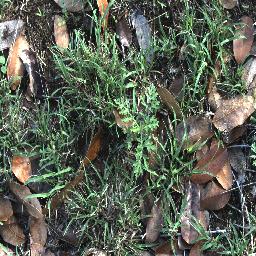
Label: parthenium